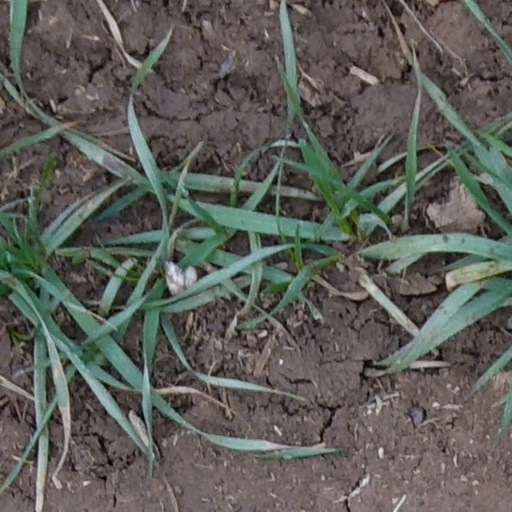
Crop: wheat